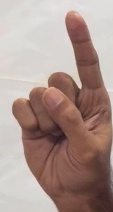
ASL sign: 1